Rajkummar Rao

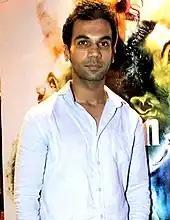
Rao at the music launch of "Shaitan" in 2011

Rao said that he decided to become an actor after seeing Manoj Bajpayee and being "highly influenced" by his performance. In 2008, he graduated in the acting course at the Film and Television Institute of India (FTII), Pune, and moved to Mumbai to pursue a film career.